Cost-of-living crisis

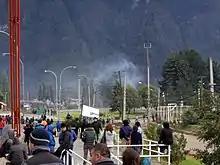
2012 Aysén protests due to the high cost of living in Patagonia

A cost-of-living crisis refers to a socioeconomic situation or period of high inflation where nominal wages have stagnated while there is a sharp increase in the cost of basic goods, such as food, housing, and energy. As a result, living standards are squeezed to the point that people cannot afford the standard of living that they were previously accustomed to. Public health is threatened. The population becomes 'poorer' than it used to be in real terms. This is in contrast to a situation in which wages are rising to meet the rate of inflation and workers' standard of living remains unchanged.